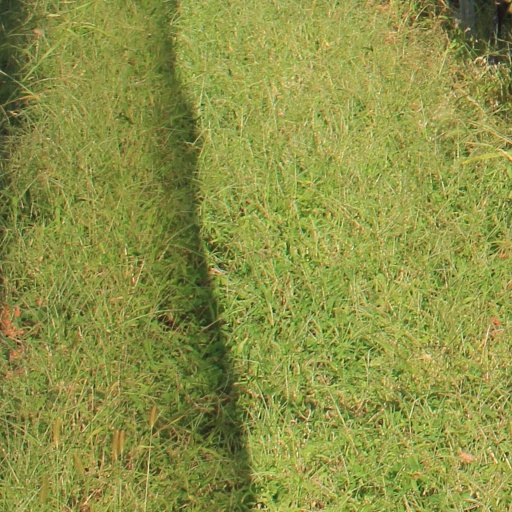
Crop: grape